My Girlfriend's Ghost

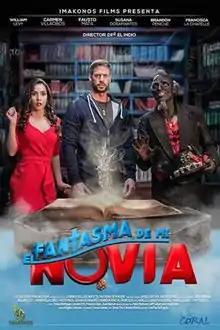

My Girlfriend's Ghost (Spanish: El fantasma de mi novia) is a 2018 Dominican fantasy romantic comedy film directed by Francis Disla, and stars Carmen Villalobos, and William Levy. The film premiered on May 3, 2018.